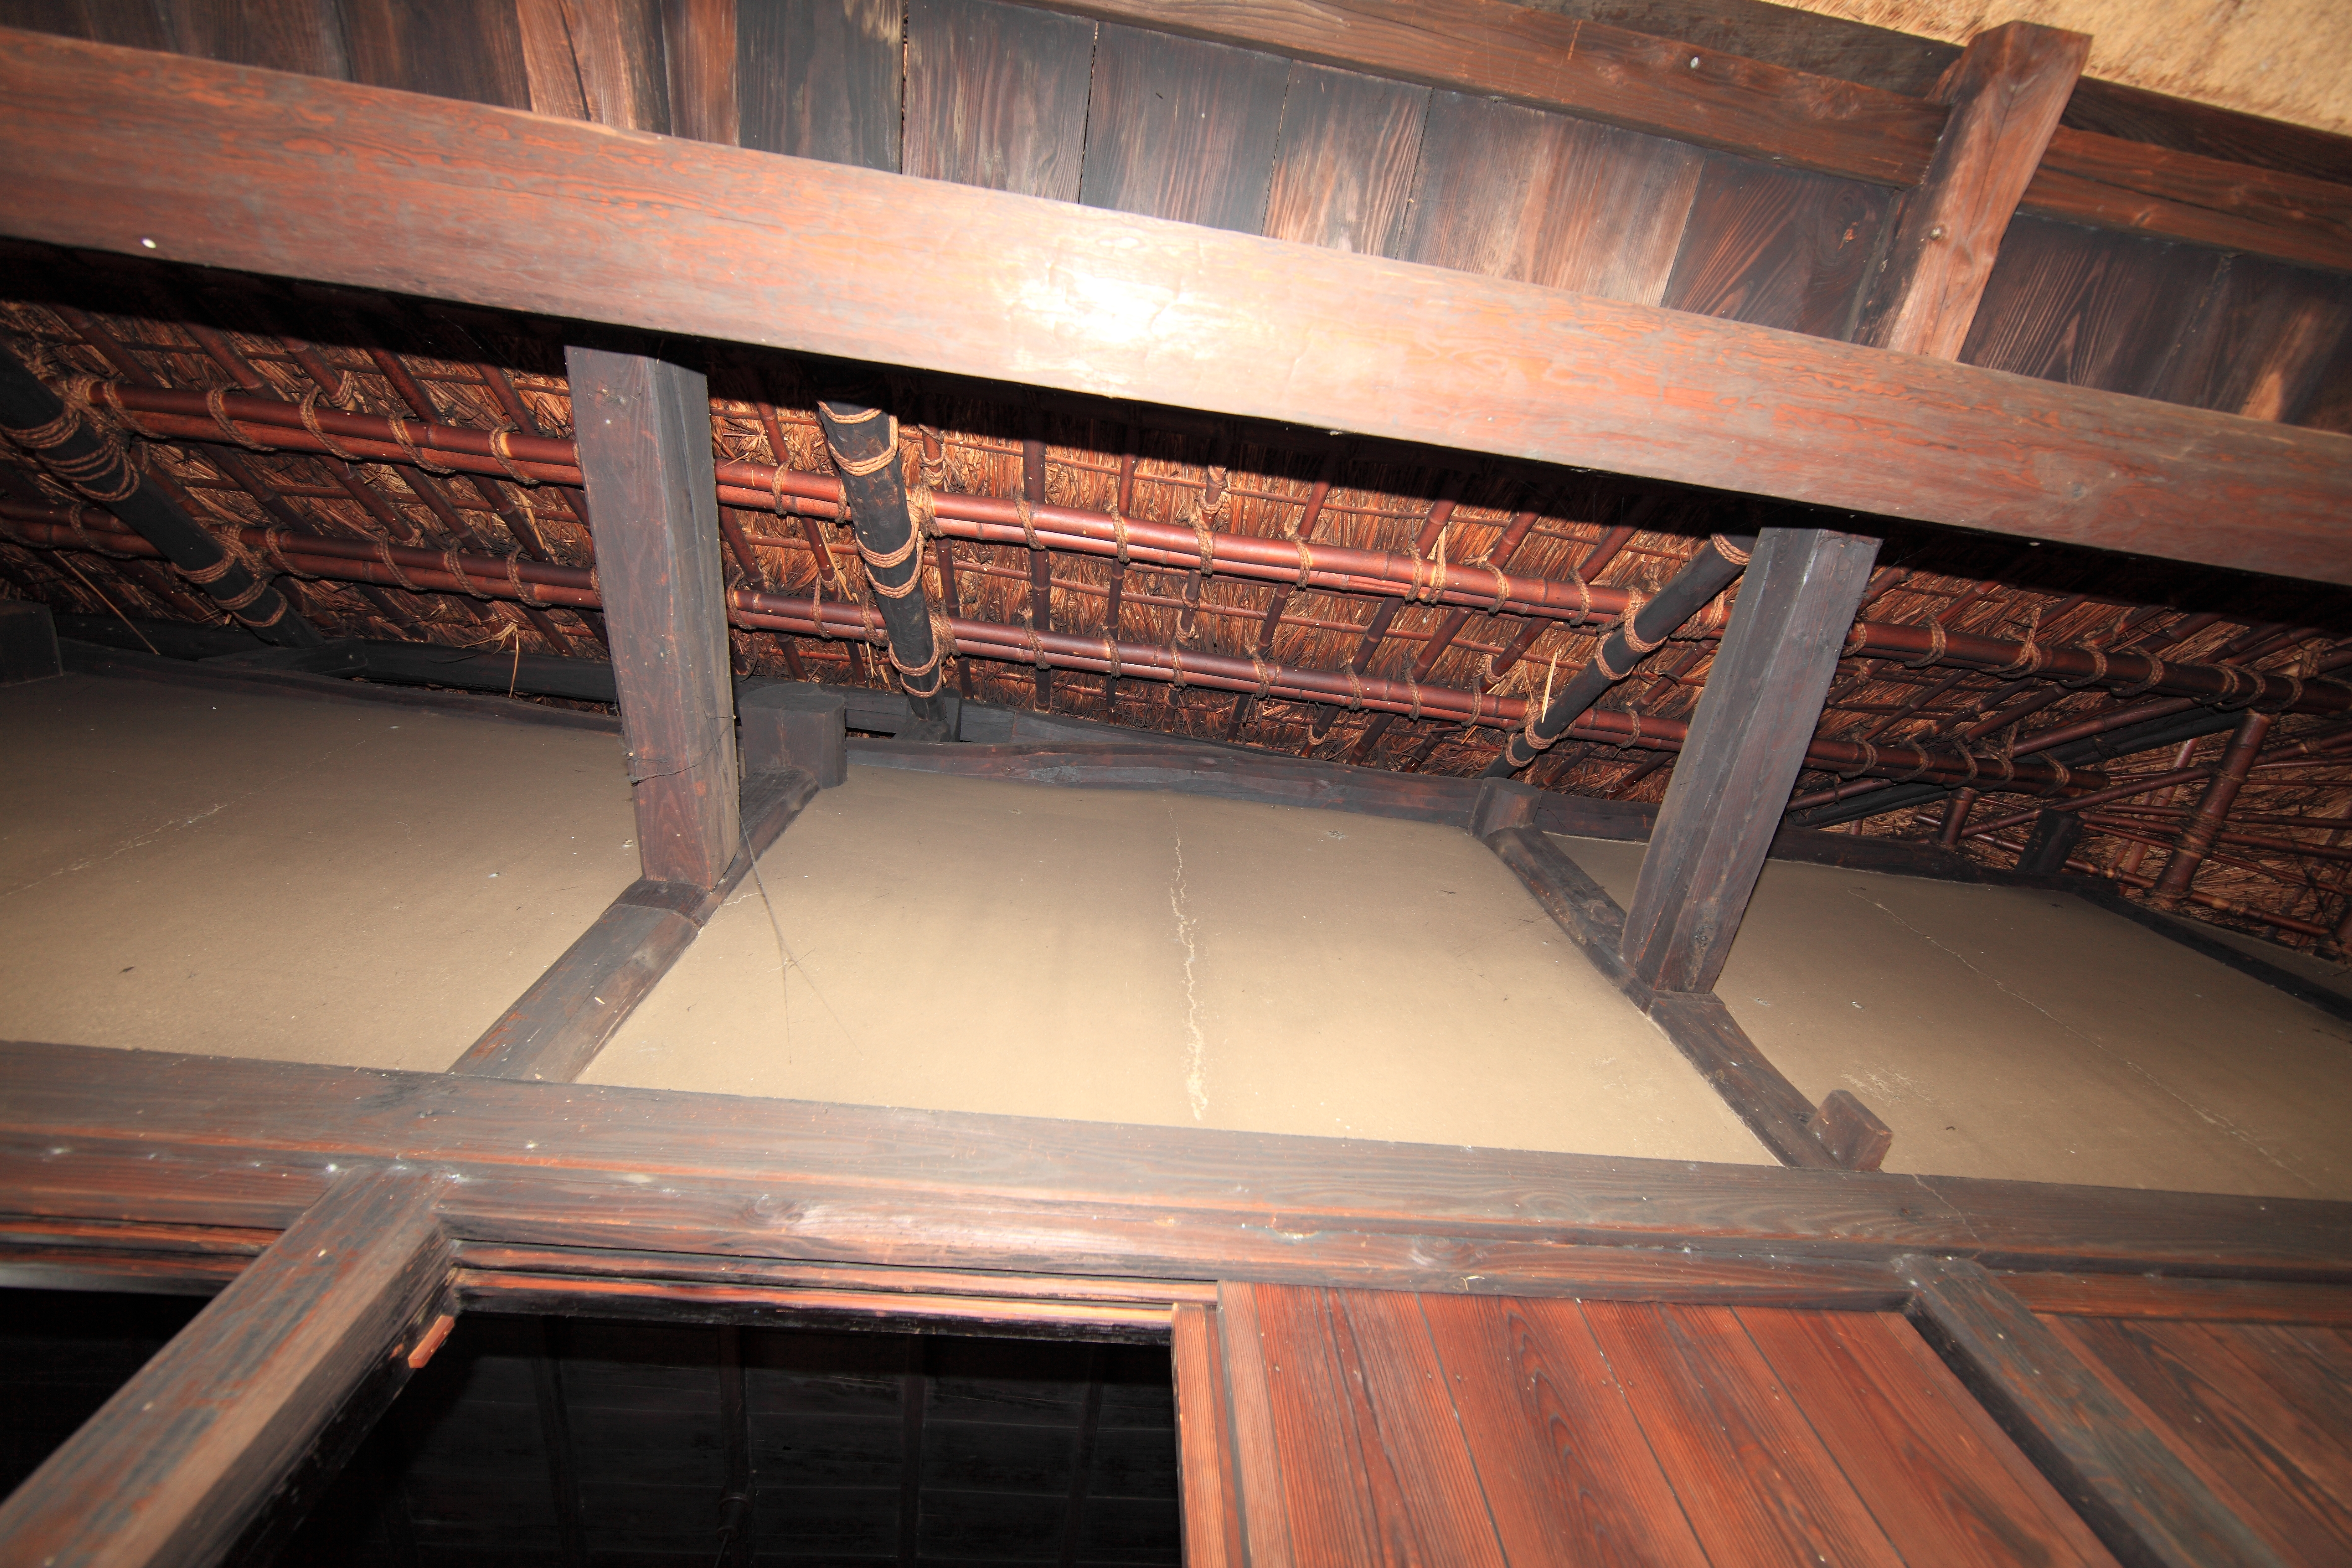
architecture, structure, wood, house, floor, roof, beam, ceiling, high, park, room, interior design, design, japanese, hardwood, stairs, 5d, style, hires, markii, traditional, thatched, hi, res, resolution, chiba, kisarazu, anzai, ohdayamakouen, thatchedroof, flooring, daylighting, wood flooring